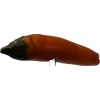
Label: pepper